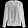
Label: Shirt